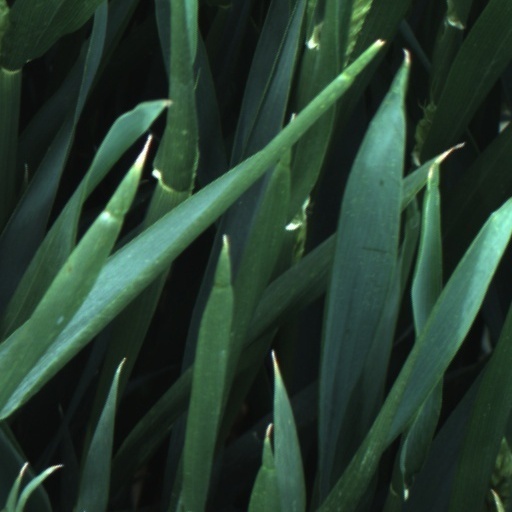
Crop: wheat